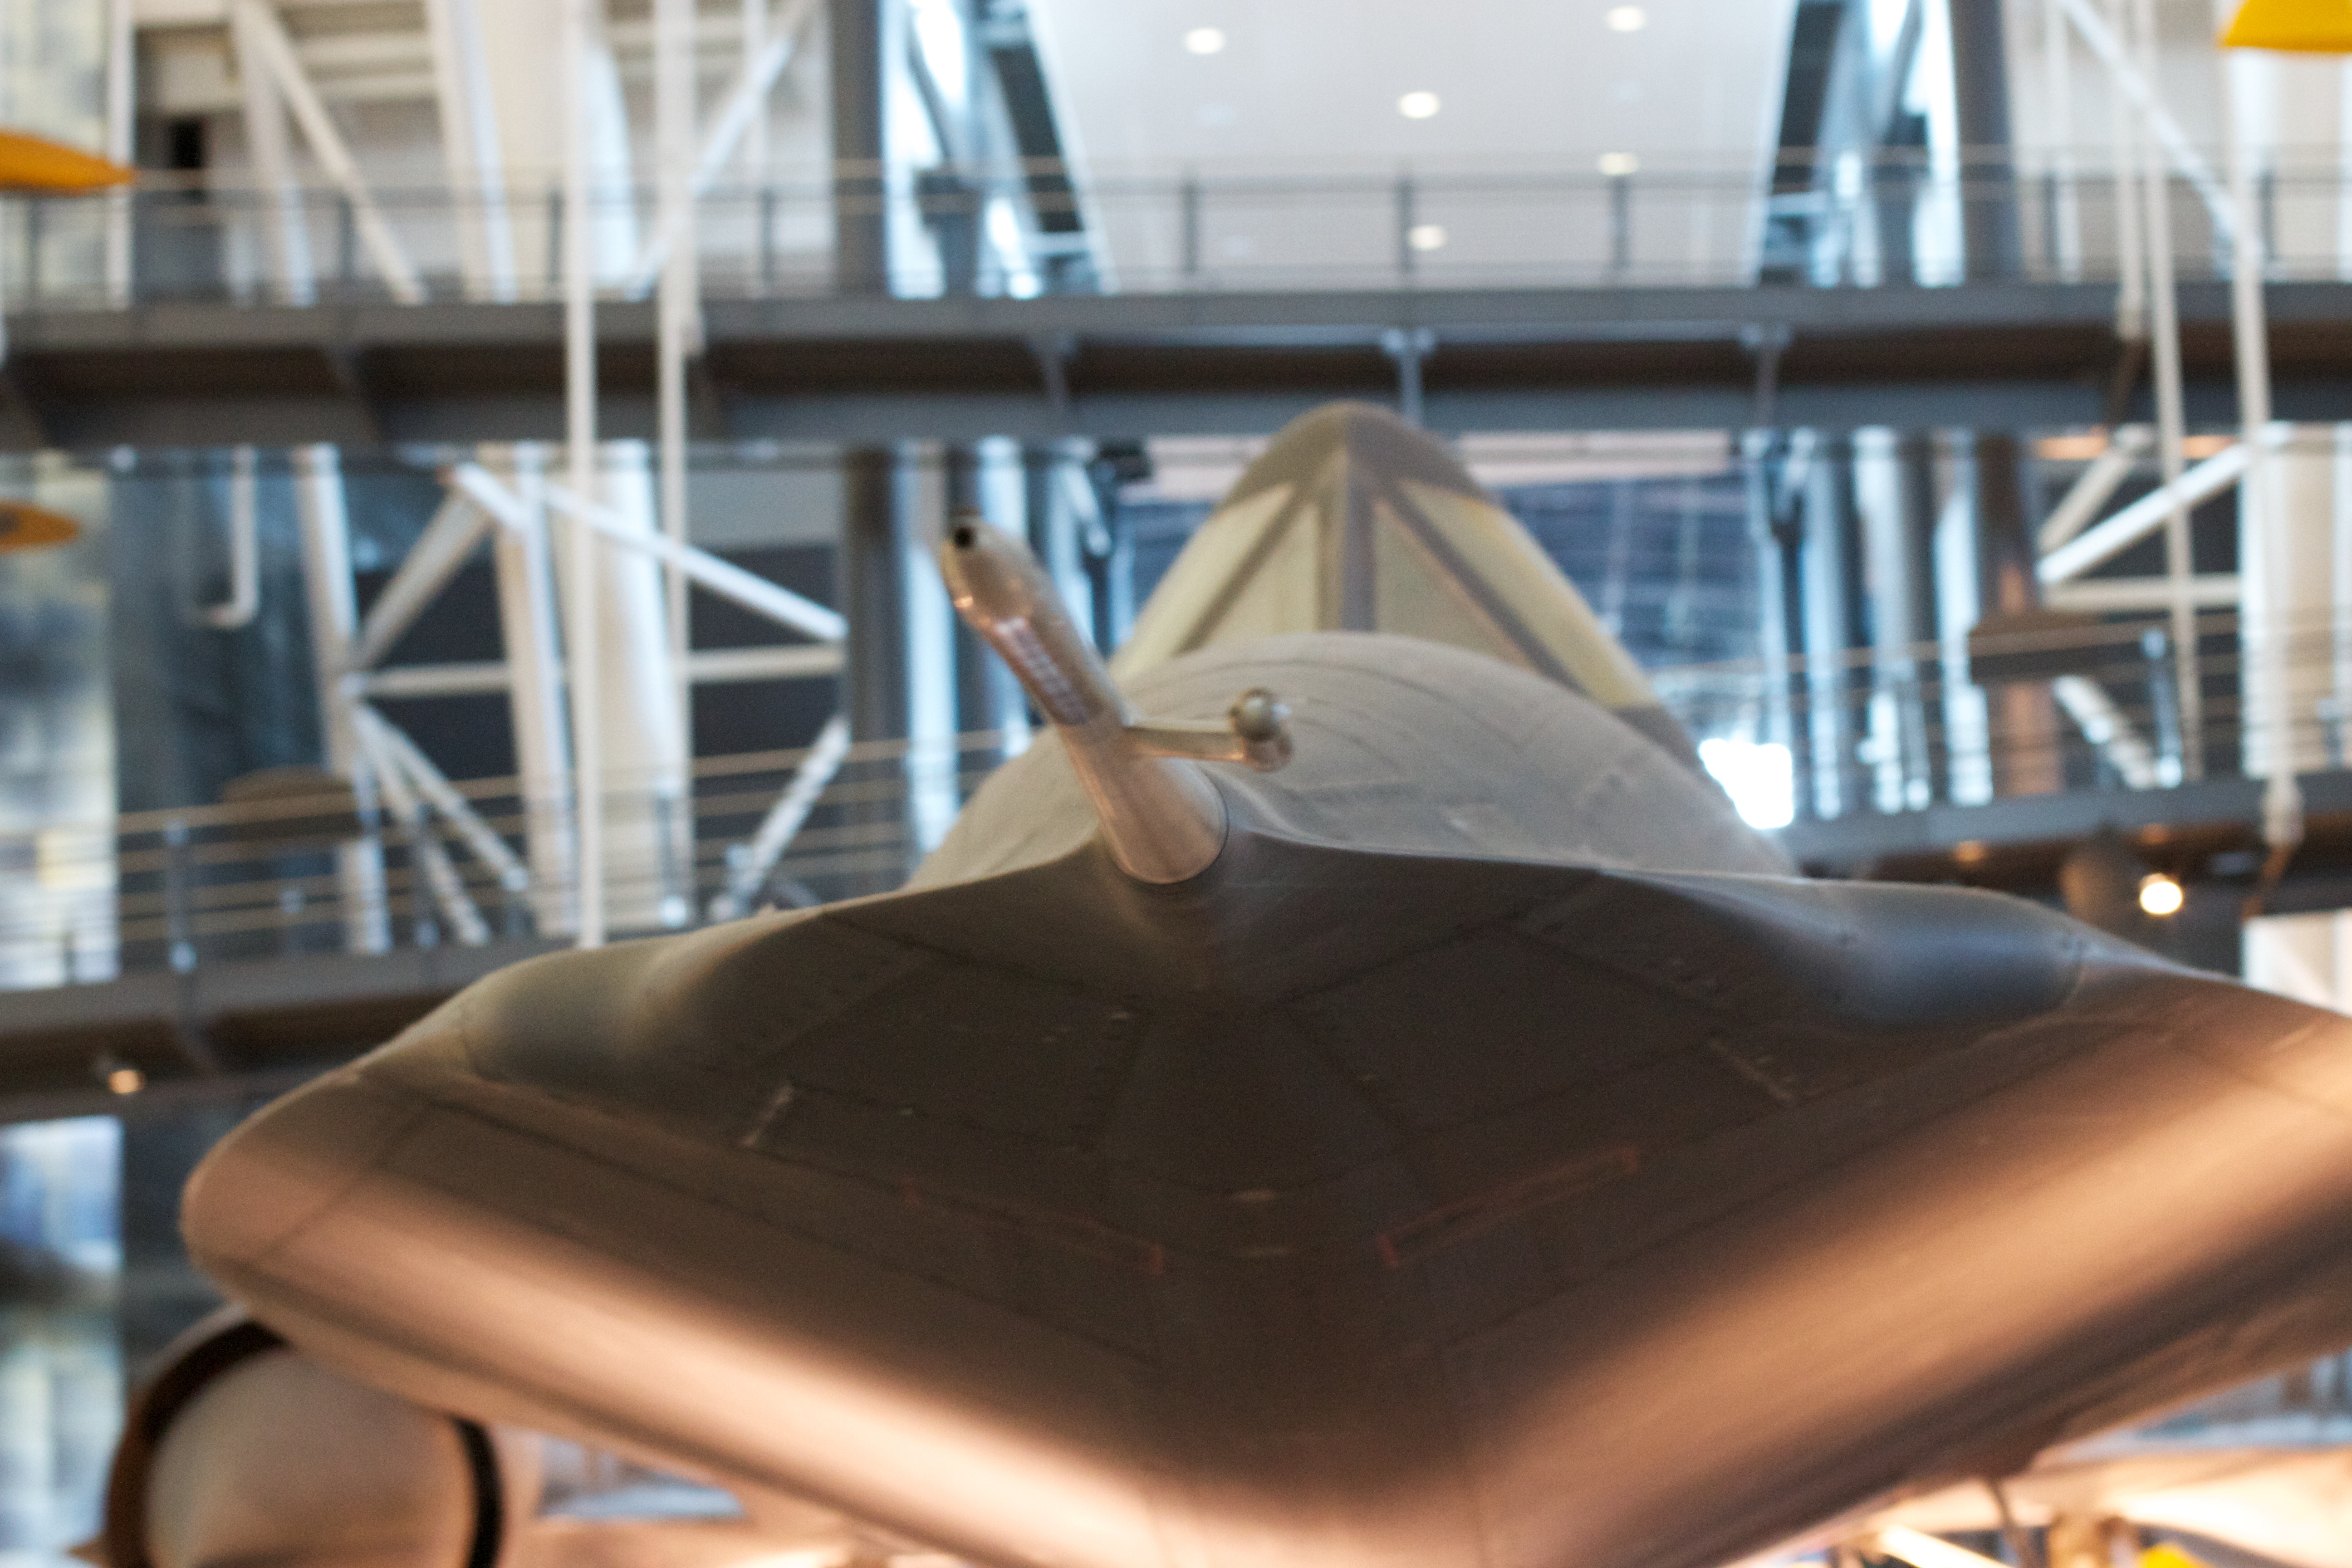
glass, vehicle, yacht